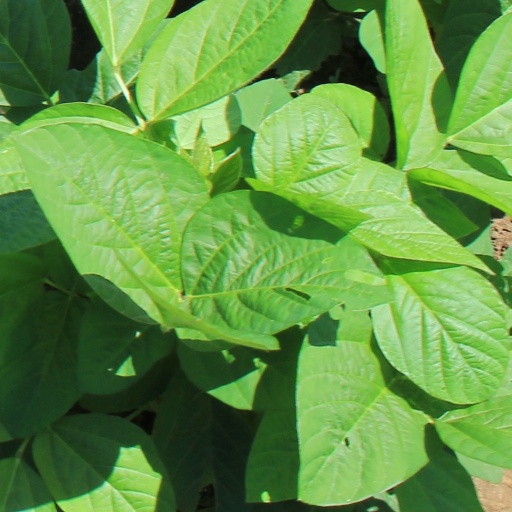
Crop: soybean